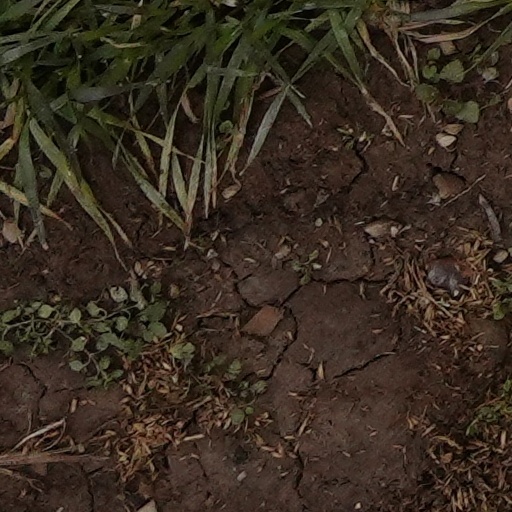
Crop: wheat